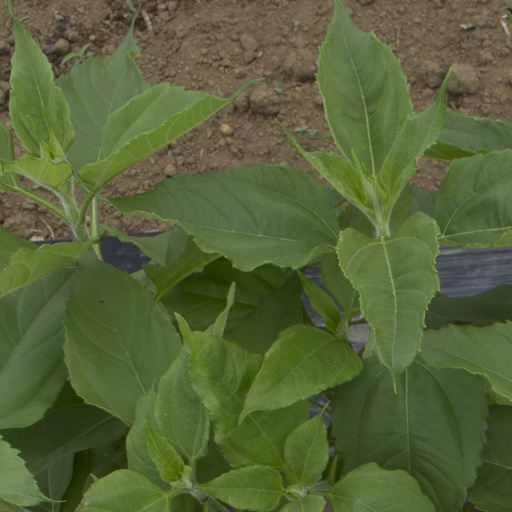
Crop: Jerusalem artichoke